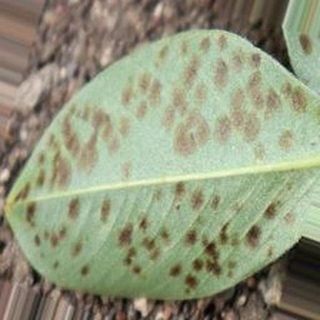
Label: groundnut_rust